Brad S. Gregory

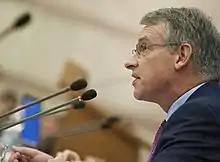
Brad Gregory PhD (2017)

Brad Stephan Gregory (born May 28, 1963) holds the Dorothy G. Griffin Collegiate Chair in European History at the University of Notre Dame. After spending the spring 2002 semester as a visiting scholar with the Erasmus Institute at Our Lady's University, Gregory came to Notre Dame in 2003 after teaching at Stanford University, where he received early tenure in 2001. He became a full professor of history at Notre Dame in 2012. Gregory formerly served as the director of the Notre Dame Institute for Advanced Studies, which was founded in 2008, from 2013 to 2019. Together with Randall C. Zachman, Gregory also serves as the North American editor of the Archive for Reformation History.